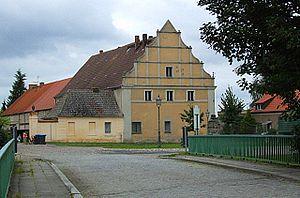
Le manoir de Reckahn est un petit château du Brandebourg situé à Reckahn, village de la municipalité de Kloster Lehnin. Il se trouve au bord de la Plane, à environ dix kilomètres au sud de la ville de Brandebourg-sur-la-Havel. Il abrite en partie un petit musée ouvert en 2001 consacré à l'histoire de la famille von Rochow, ancienne famille propriétaire, et à l'un de ses membres éminents, Friedrich Eberhard von Rochow, réformateur du système scolaire du royaume de Prusse à l'époque des Lumières. Le reste du manoir sert aux congrès, rencontres et séminaires de l'université de Potsdam à laquelle il appartient aujourd'hui.